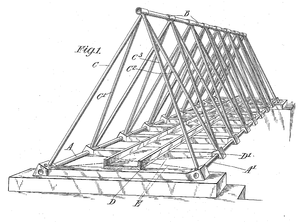
Charles Edward Inglis, OBE, FRS est un ingénieur des travaux publics britannique, formé à King's College, où il poursuivit une carrière académique après avoir travaillé pendant deux ans chez John Wolfe-Barry. Sous la direction des professeurs James Alfred Ewing et Bertram Hopkinson, il a mené plusieurs recherches importantes sur l'effet des vibrations dans les structures et sur le rôle des fissures dans la rupture fragile des plaques en acier.